Liberal Party of Newfoundland and Labrador

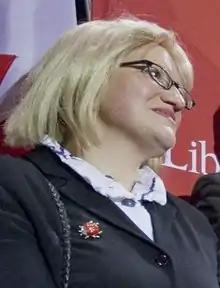
Yvonne Jones in 2011

With only three members re-elected following the 2007 general election, the party decided that Jones would stand as the party's leader on an interim basis, and therefore as the Official Opposition Leader in the House of Assembly. Jones became the first woman to serve as the leader of the Liberals and only the second woman to serve as Official Opposition Leader.